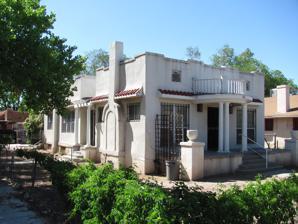
Building: Chester Carnes House
Country: United States of America
Year built: 1923
Historic house in New Mexico, United States United States historic place Chester Carnes House U.S. National Register of Historic Places NM State Register of Cultural Properties The house in 2010 Location 701 13th Street, NW, Albuquerque, New Mexico Coordinates 35°05′38″N 106°39′36″W / 35.09389°N 106.66000°W / 35.09389; -106.66000 ( Chester Carnes House ) Area 0.2 acres (0.081 ha) Built 1923 ( 1923 ) Built by Lembke Construction Architectural style Mediterranean Revival MPS Albuquerque Downtown Neighborhoods MRA NRHP reference No. 80002529 NMSRCP No. 729 Significant dates Added to NRHP December 1, 1980 Designated NMSRCP August 24, 1979 The Chester Carnes House is a historic house in Albuquerque, New Mexico . It was built in 1923 by Lembke Construction for Chester Carnes, an optometrist who was the president of the New Mexico Optometric Association, his wife Helen, and their three sons. It was designed in the Mediterranean Revival architectural style . It was listed on the New Mexico State Register of Cultural Properties in 1979 and the National Register of Historic Places in 1980. References